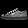
Label: Sneaker